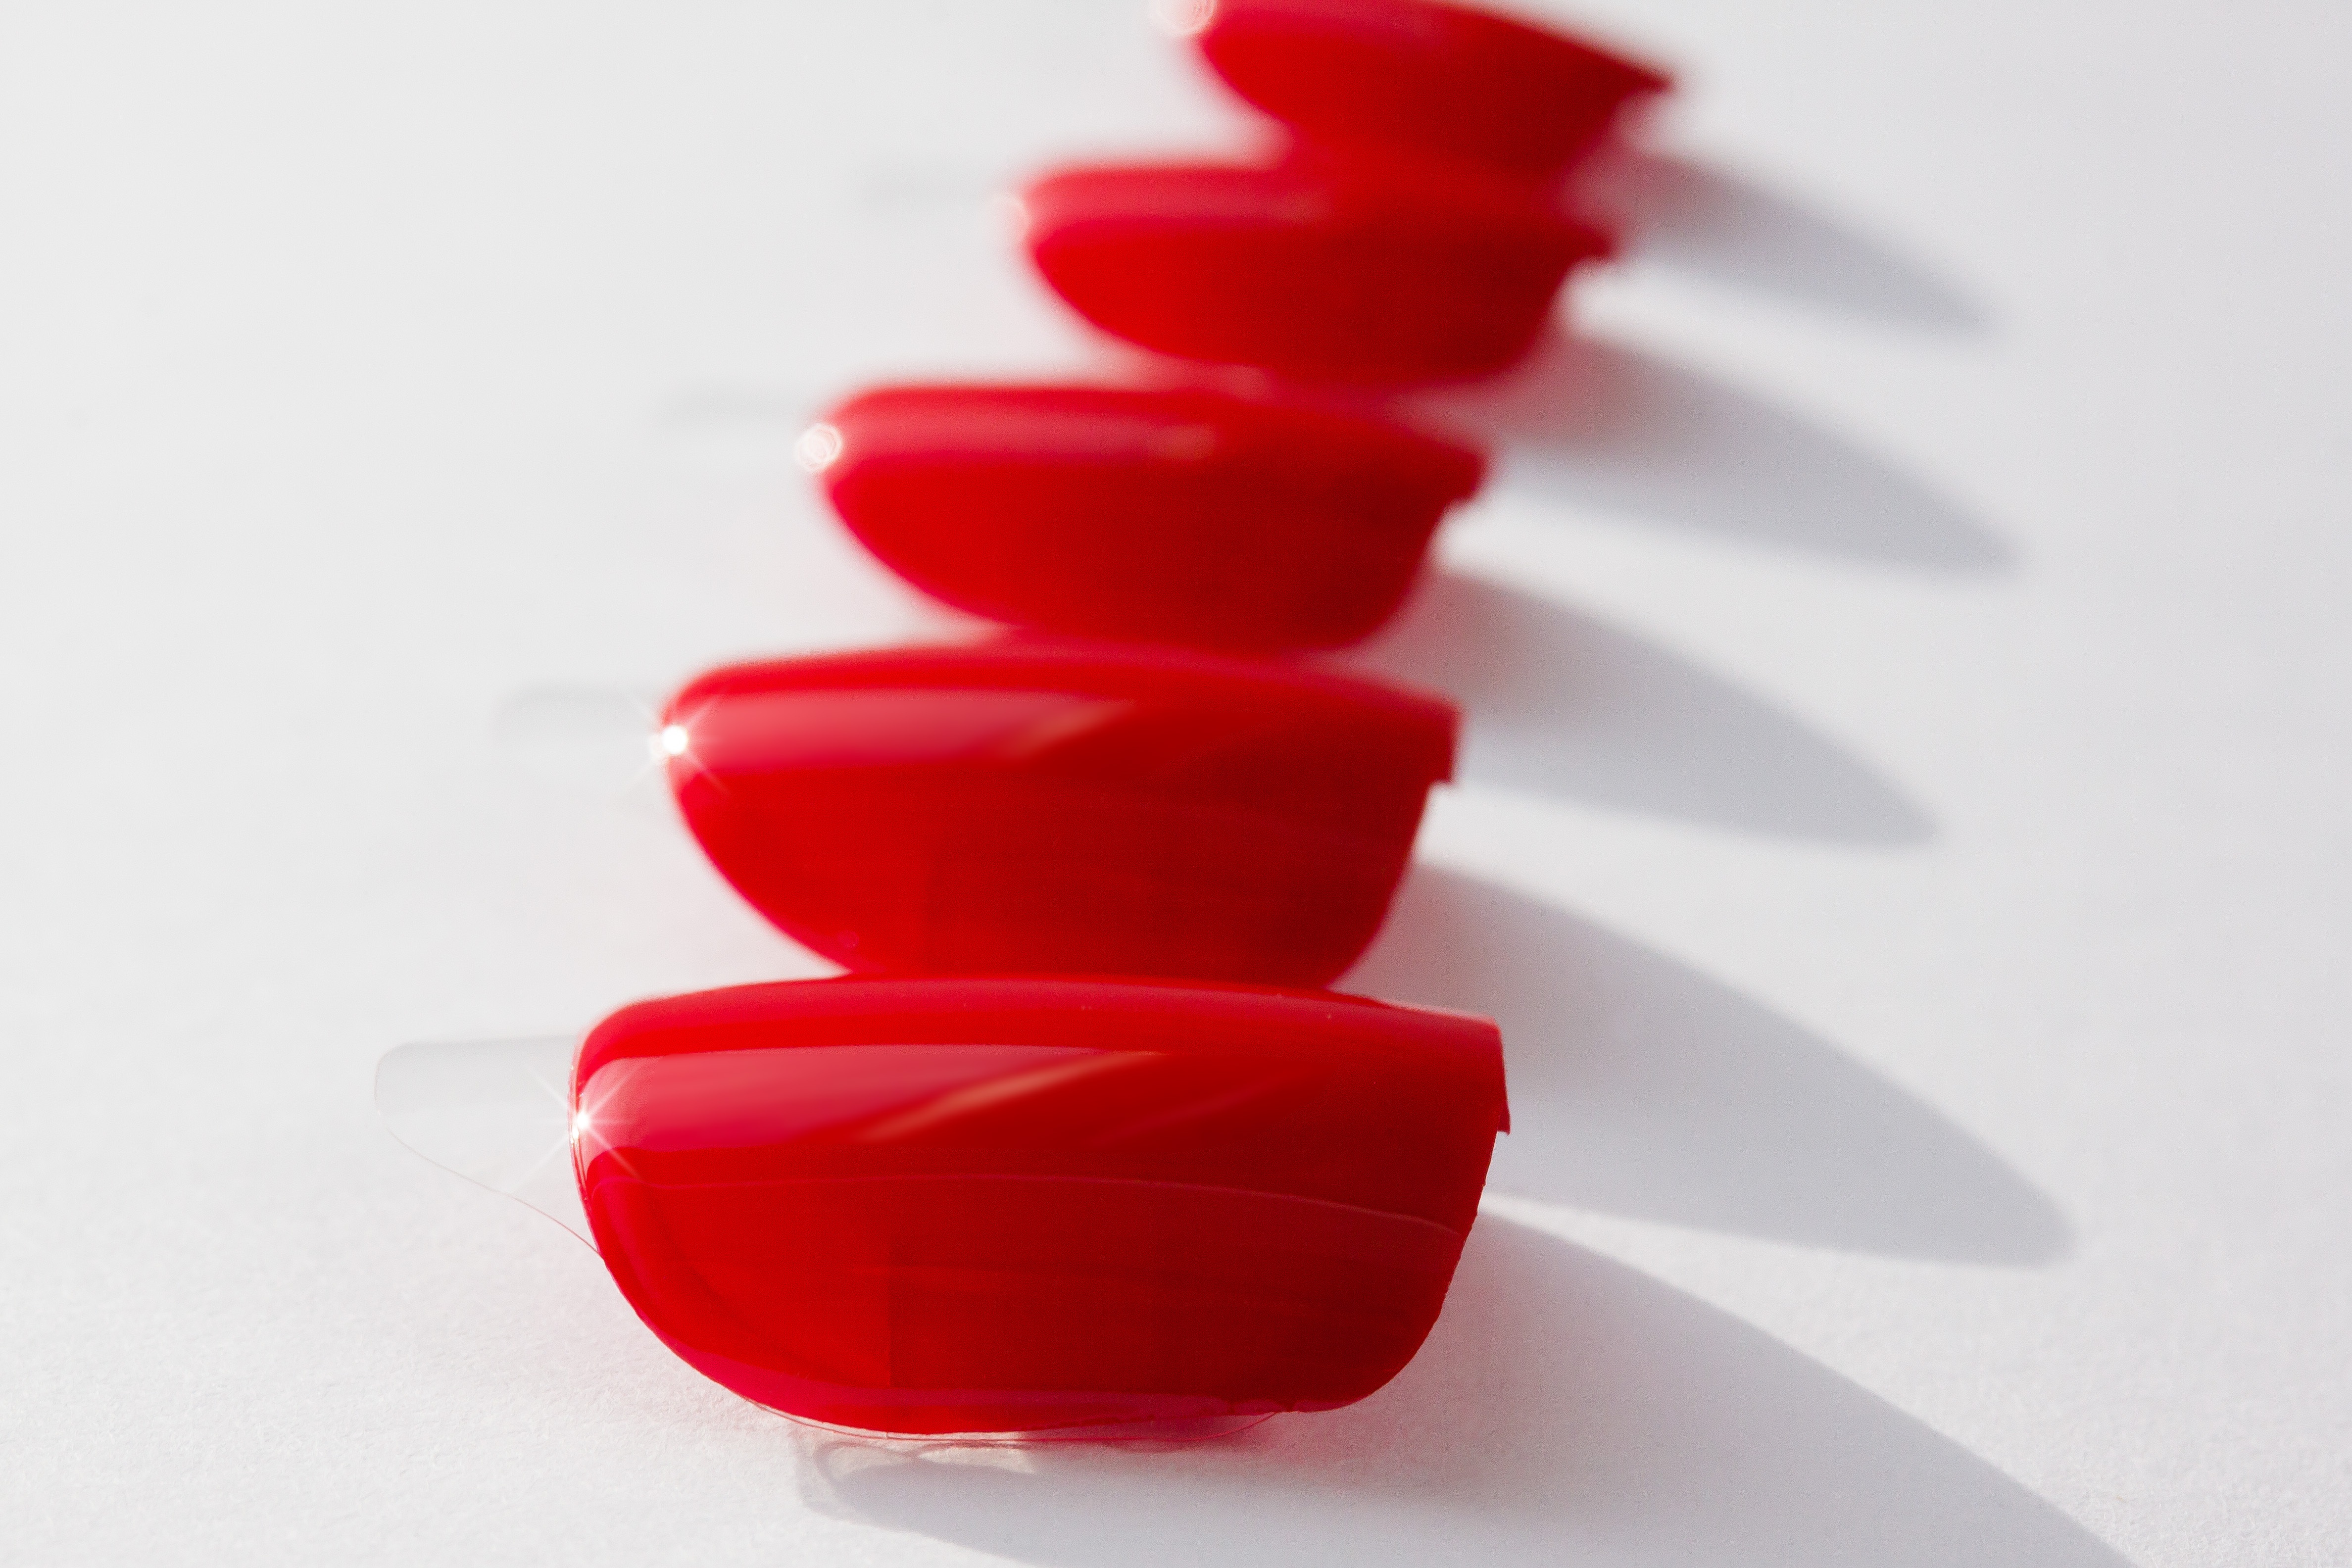
hand, petal, heart, finger, red, fashion, pink, lip, fingernails, beauty, artificial, shape, lacquered, affix, fashion accessory